Barbara Campanini

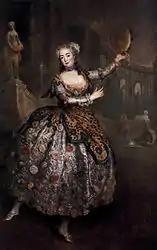
"Portrait of the dancer Barbara Campanini" aka "La Barbarina" (c. 1745) by Antoine Pesne, Charlottenburg Palace

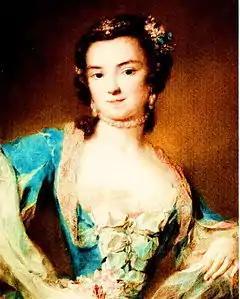
Portrait by Rosalba Carriera, c. 1739 (Staatliche Kunstsammlungen Dresden)

Barbara Campanini, known as La Barbarina, (27 September 1719 – 7 June 1799) was an Italian ballerina, one of the most important ballet dancers of the 18th century.